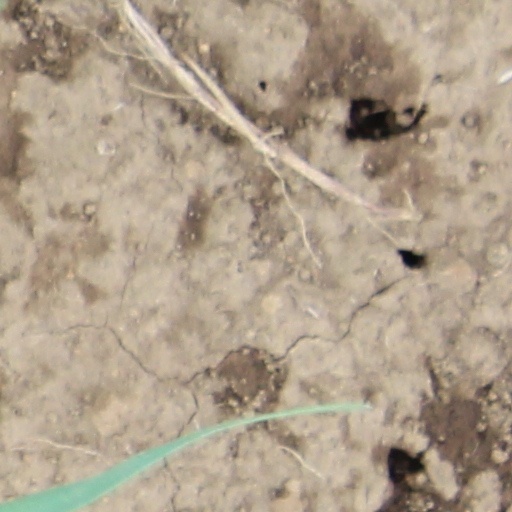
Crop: wheat